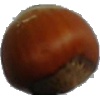
Label: Nut Forest 1